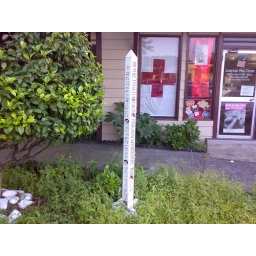
The pole was in front of American Red Cross office at Camp Zama. Zama, Kanagawa, Japan.